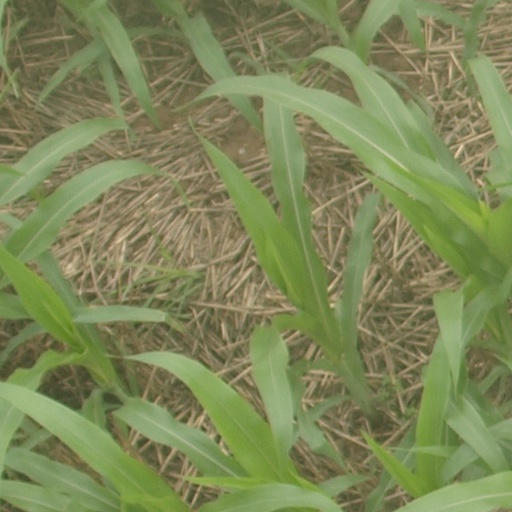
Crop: maize; corn